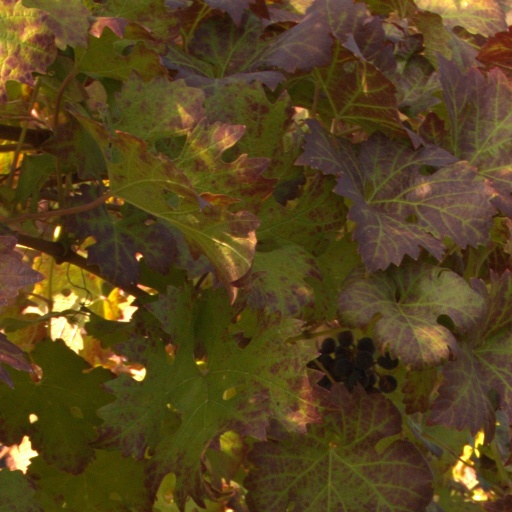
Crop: grape